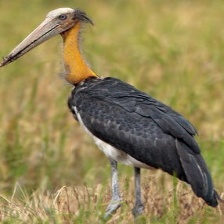
Species: LESSER ADJUTANT
Scientific name: LEPTOPTILOS JAVANICUS
ImageNet parent category: white_stork